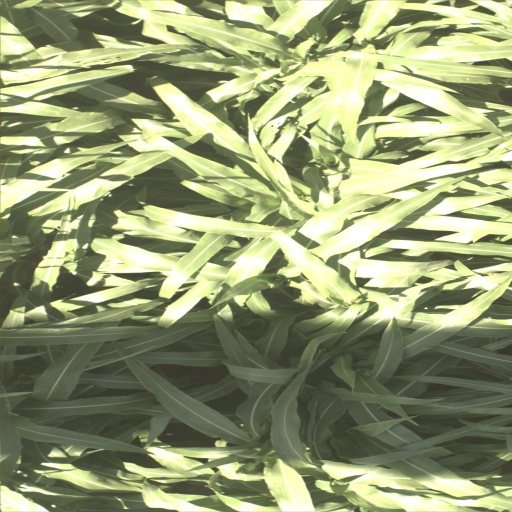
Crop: sorghum